Vice presidency of Dick Cheney

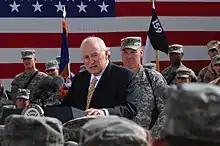
Cheney speaks to US troops at Camp Anaconda, Iraq, in 2008.

Following 9/11, Cheney was instrumental in providing a primary justification for a renewed war against Iraq. Cheney helped shape Bush's approach to the "War on Terror", making numerous public statements alleging Iraq possessed weapons of mass destruction, and making several personal visits to CIA headquarters, where he questioned mid-level agency analysts on their conclusions. Cheney continued to allege links between Saddam Hussein and al-Qaeda, even though President Bush received a classified President's Daily Brief on September 21, 2001, indicating the U.S. intelligence community had no evidence linking Saddam Hussein to the September 11 attacks and that "there was scant credible evidence that Iraq had any significant collaborative ties with Al Qaeda." Furthermore, in 2004, the 9/11 Commission concluded that there was no "collaborative relationship" between Iraq and al-Qaeda. By 2014, Cheney continued to misleadingly claim that Saddam "had a 10-year relationship with al Qaeda."